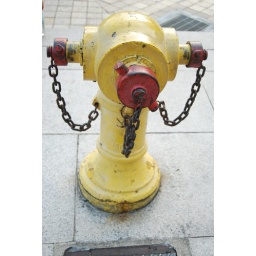
I dun have yellow hat..I saty in KLCC.and I face to the lake..